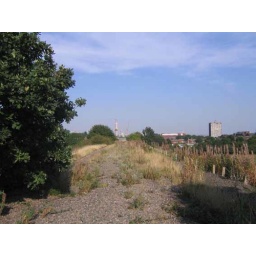
standing on the bridge above gelderd road, looking towards the city. behind me is the leeds - wakefiel line.